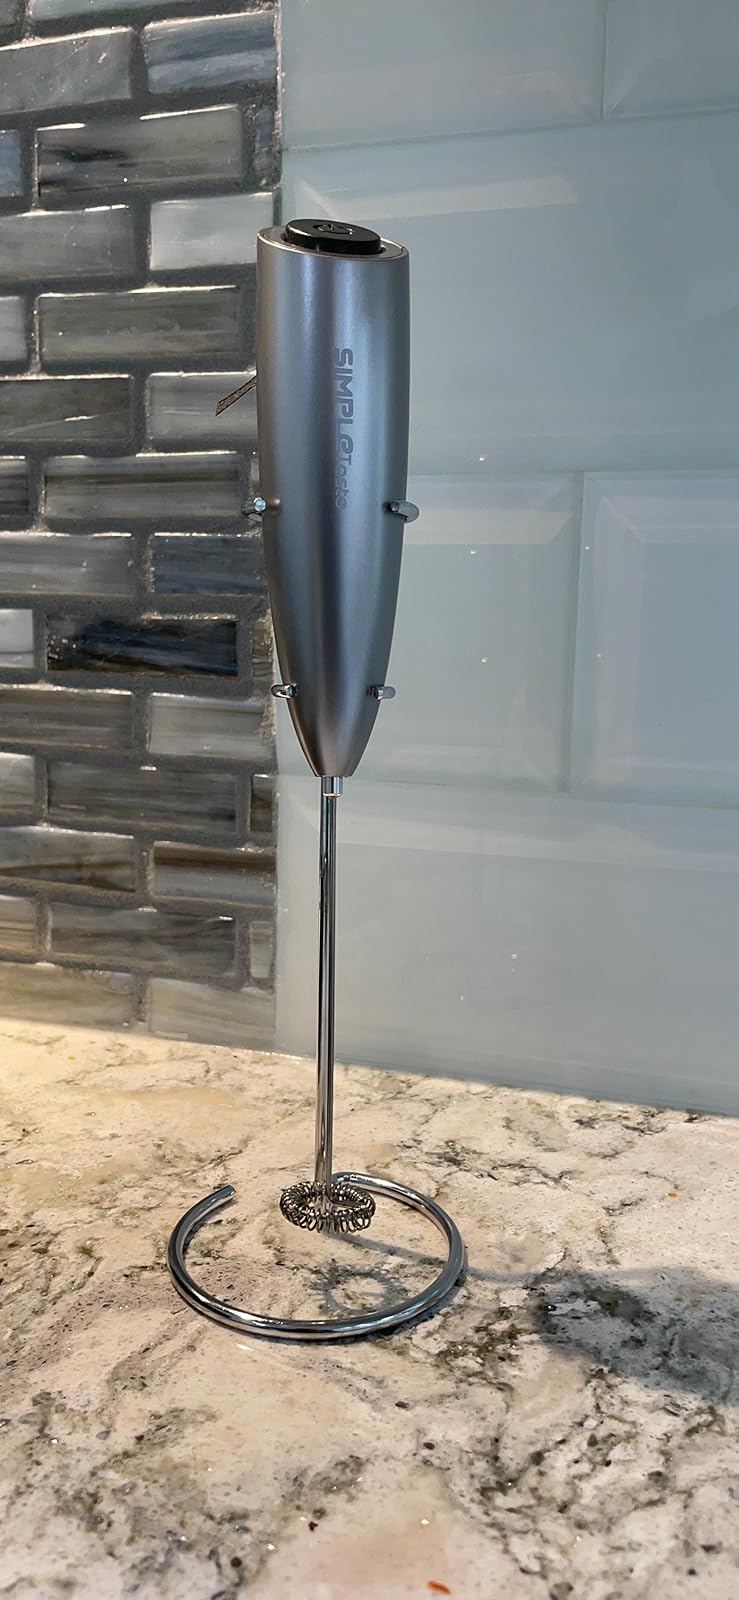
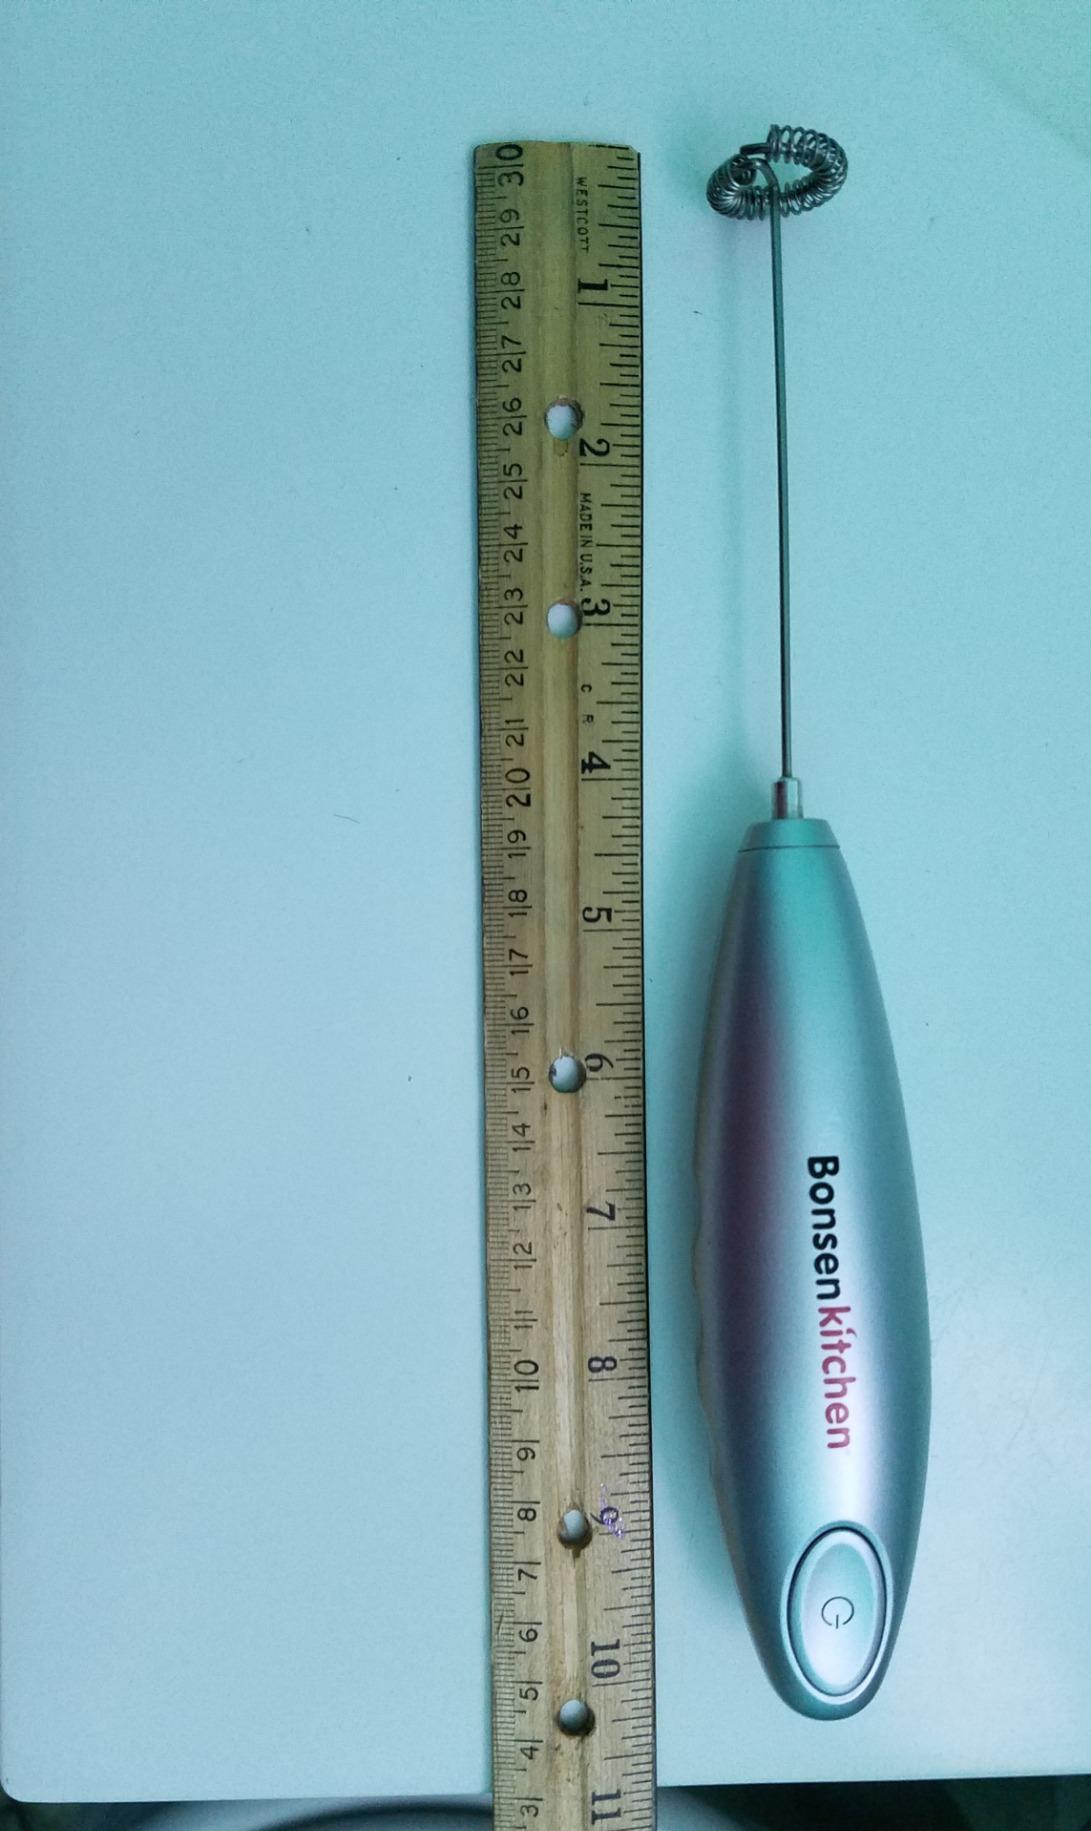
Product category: items_mixer
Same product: no